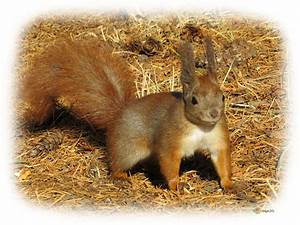
Label: scoiattolo